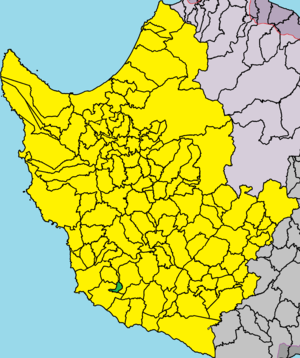
Agía Marinoúda est un village de Chypre de plus de 266 habitants.